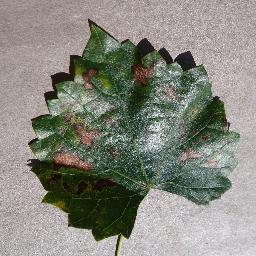
Label: Grape___Esca_(Black_Measles)